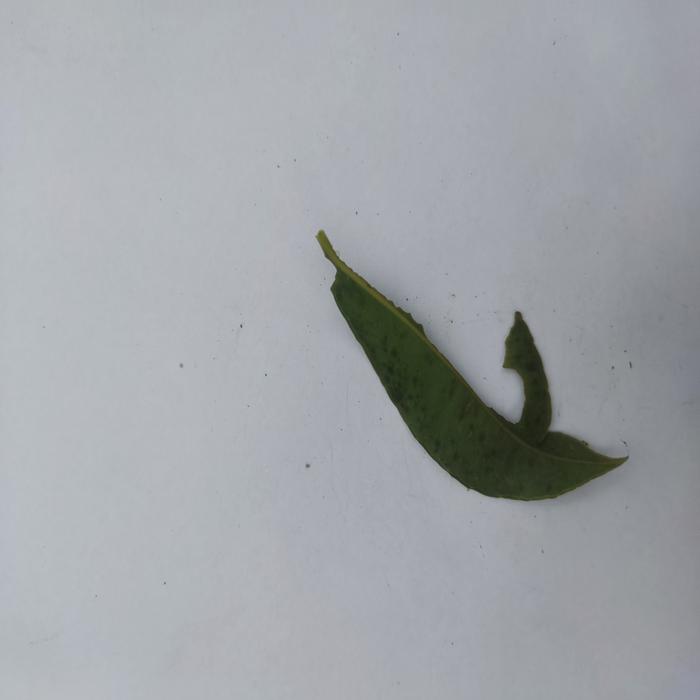
Crop: Hog Plum
Leaf condition: Caterpillars_Infestation